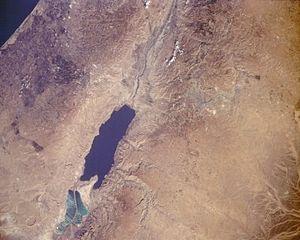
La mer Morte est un lac salé du Proche-Orient partagé entre Israël, la Jordanie et la Cisjordanie.